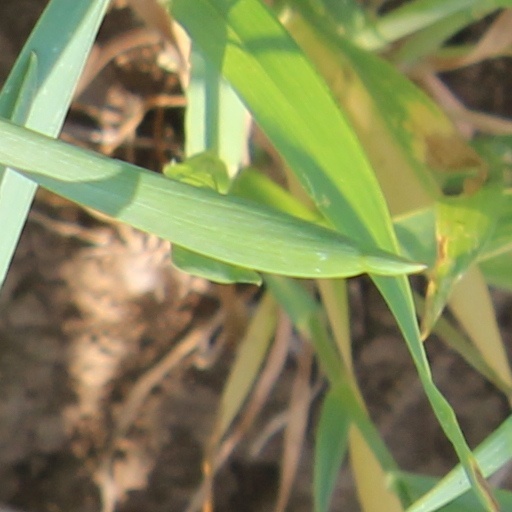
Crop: wheat